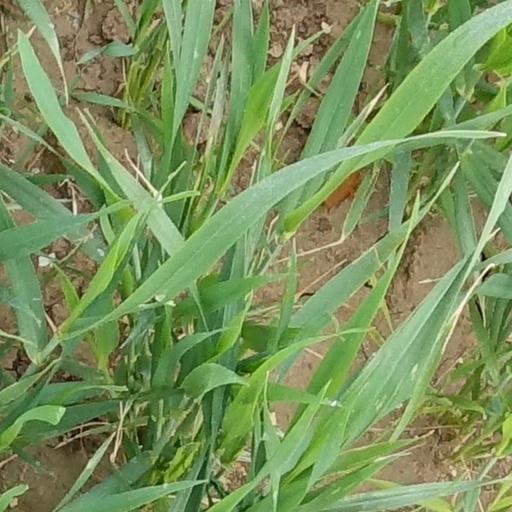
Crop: wheat